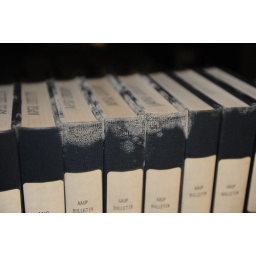
Mold was found in the Library of the 1st floor in new compact shelves in lots of reference books